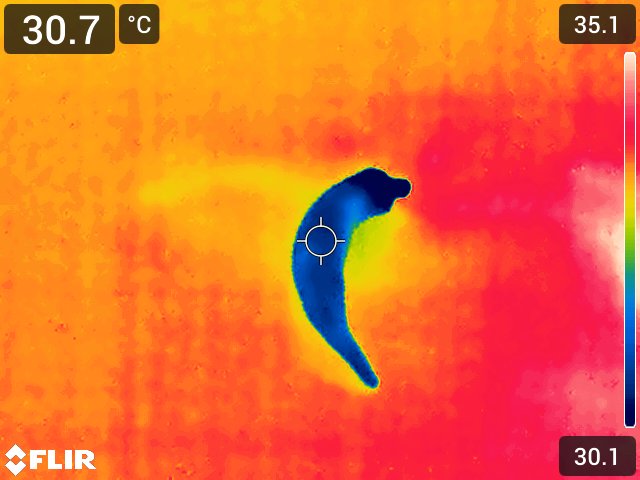
Maturity: adequate_matured